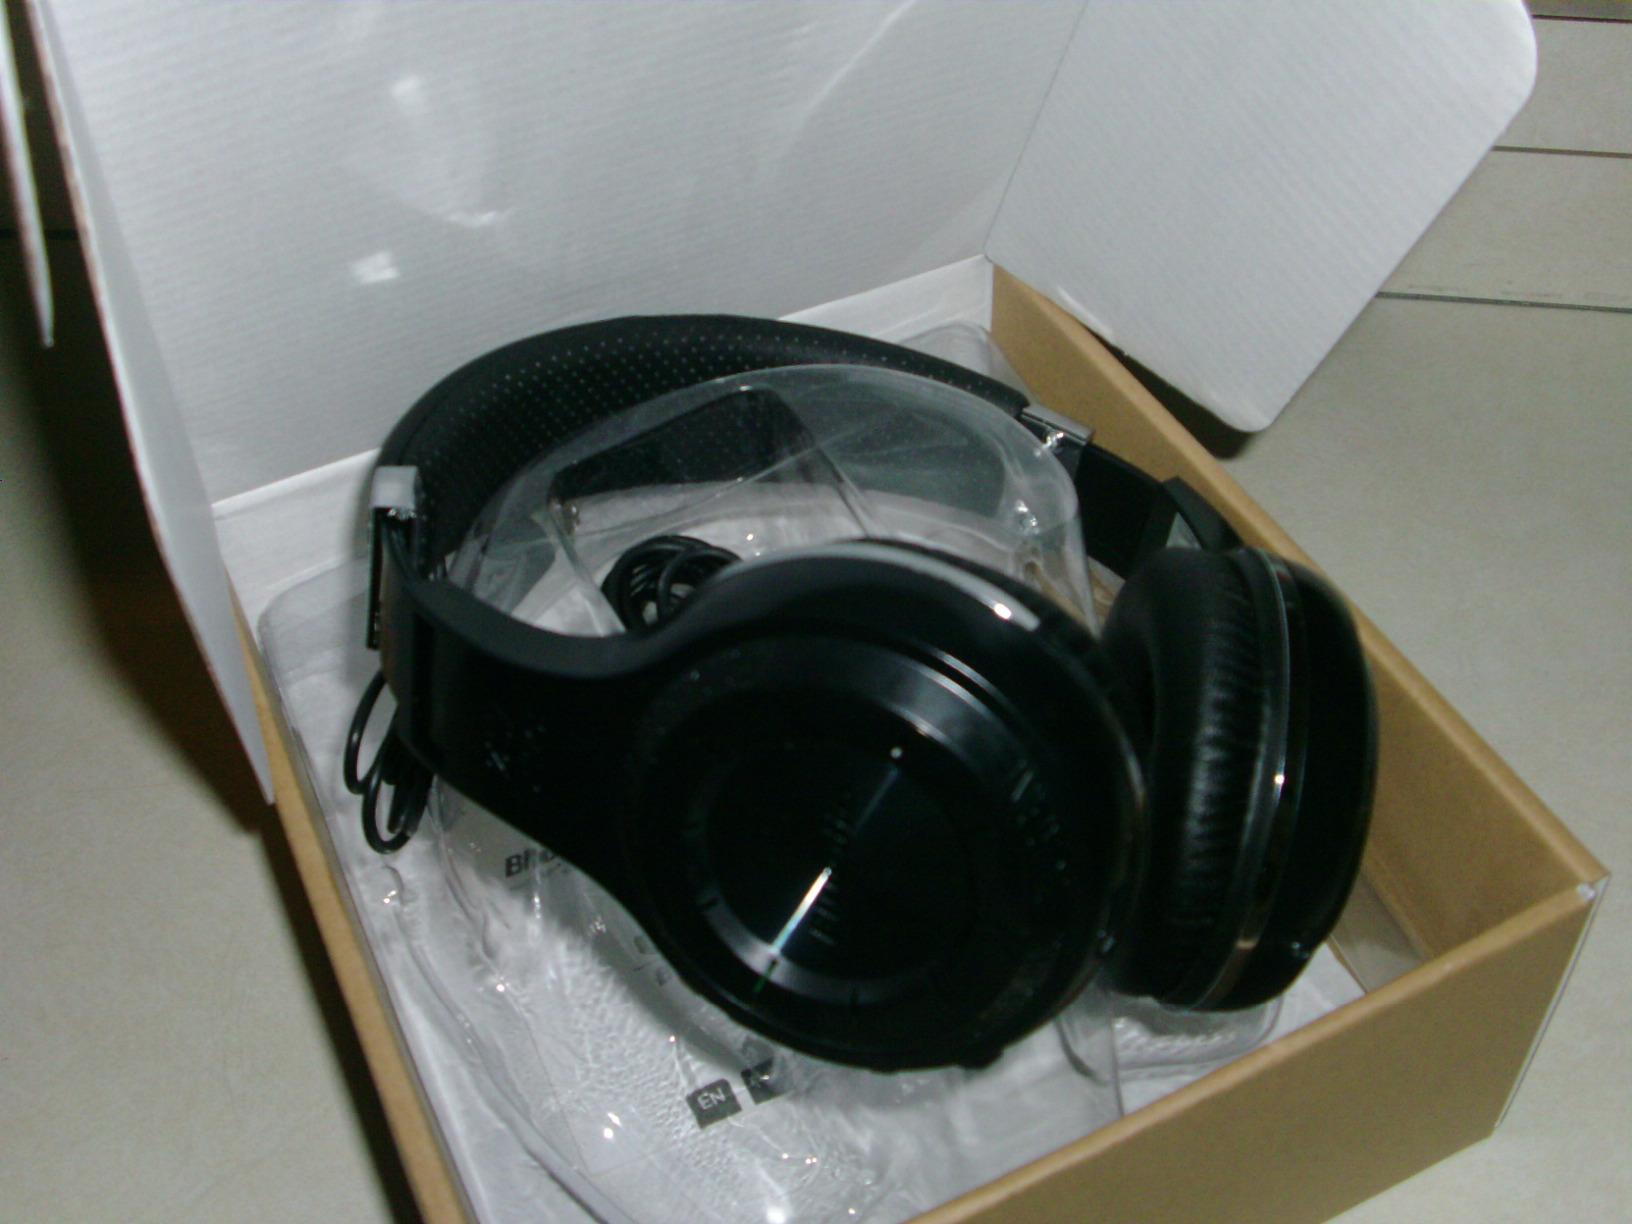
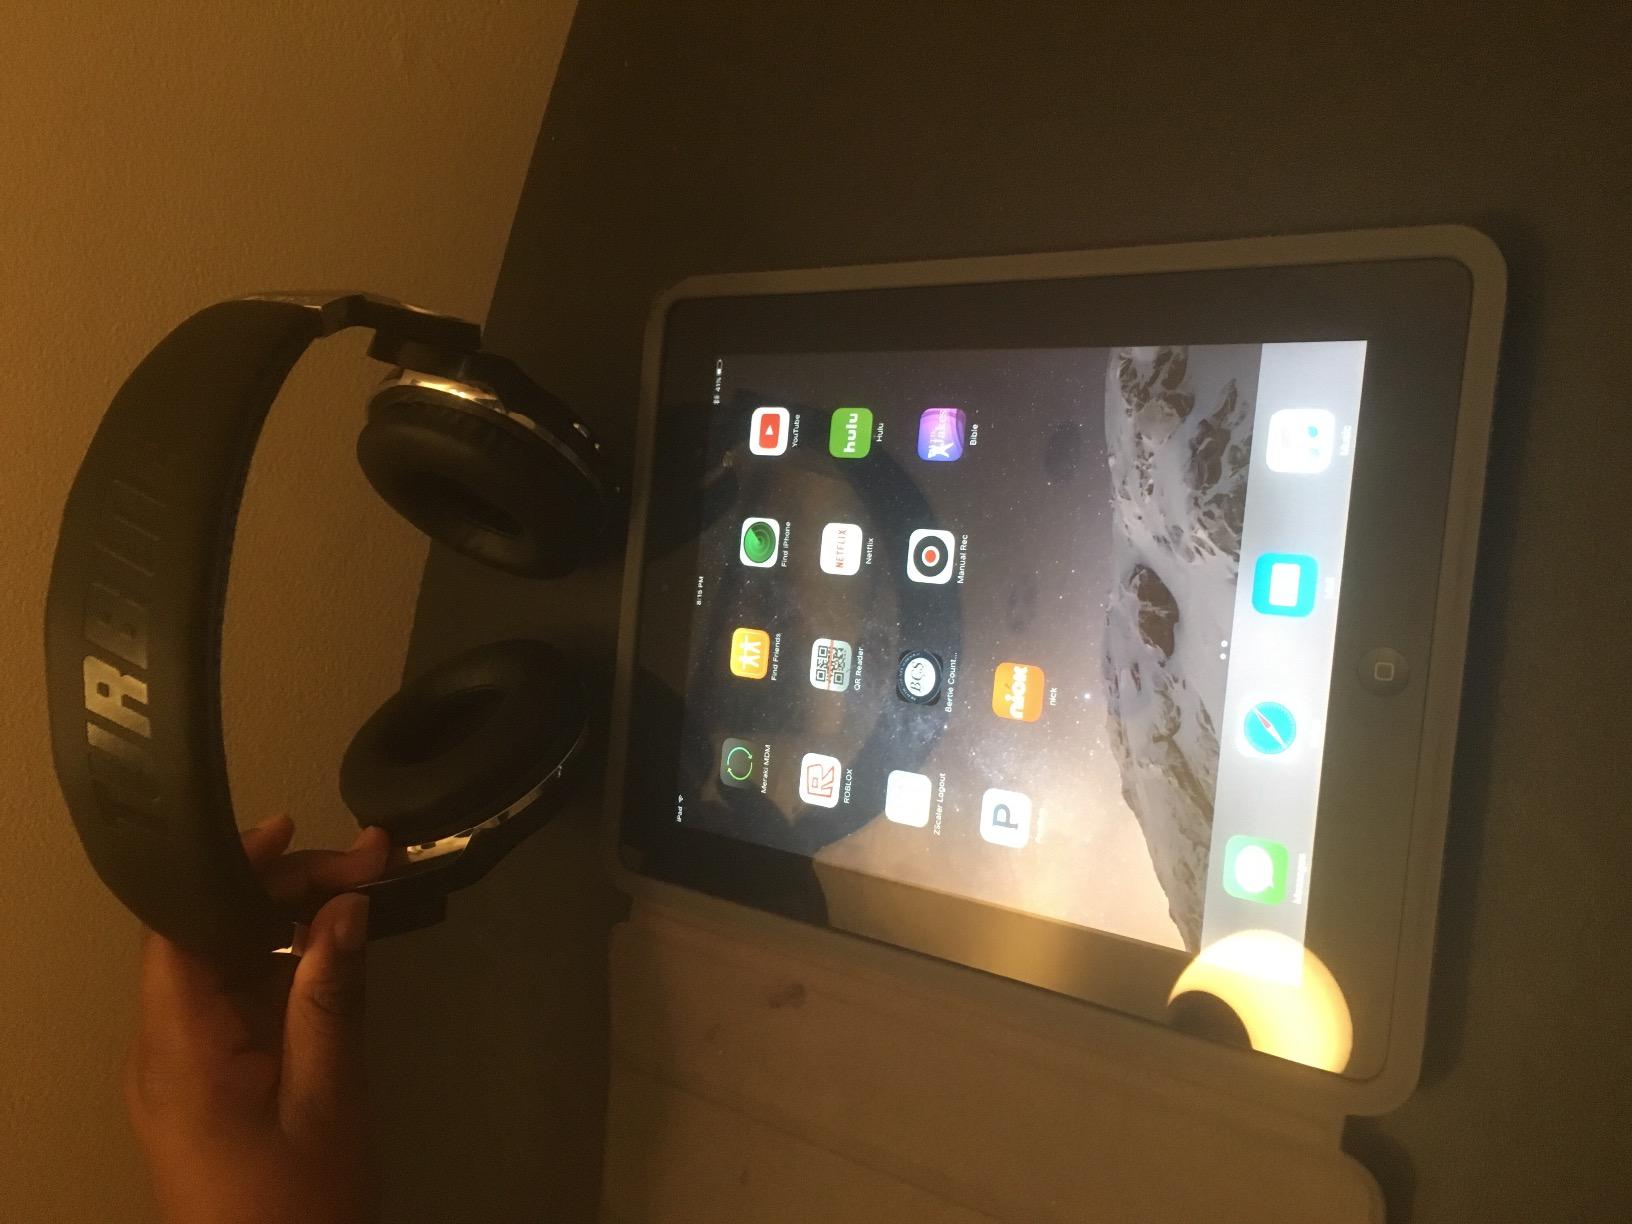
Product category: headphones
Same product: no